Mamoru Shigemitsu

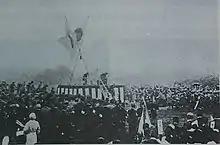
Hongkew Park, Shanghai, after the bombing in which Shigemitsu lost his leg on April 29, 1932.

Shigemitsu was born in what is now part of the city of Bungo-ōno, Ōita Prefecture, Japan. He graduated from the Law School of Tokyo Imperial University in 1911 and immediately entered the Ministry of Foreign Affairs. After World War I, he served in numerous overseas diplomatic assignments, including in Germany and the United Kingdom and briefly as consul at the Japanese consulate in Seattle, Washington, United States.